Lacrosse in Australia

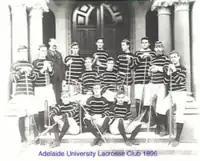
Adelaide University Lacrosse Club, 1896 premiership team

Lacrosse began in South Australia with the formation of the Adelaide Lacrosse Club on Friday, 6 April 1883 at the Prince Alfred Hotel. Practice was held by the club in the South Parklands. By 1887 North Adelaide (who still exist today), Noarlunga and Knightsbridge (located in what is now Leabrook) had joined Adelaide to play regular games in the city, and the South Australian Lacrosse Association (now Lacrosse SA) was formed in 1888. Nobel Prize winning Professor Bragg, a founding member of the North Adelaide club established University in 1889.